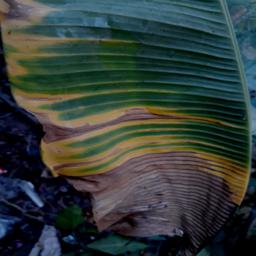
Label: POTASSIUM DEFICIENCY